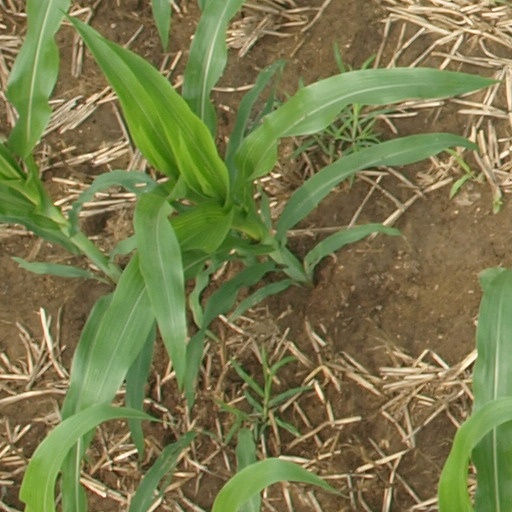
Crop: maize; corn